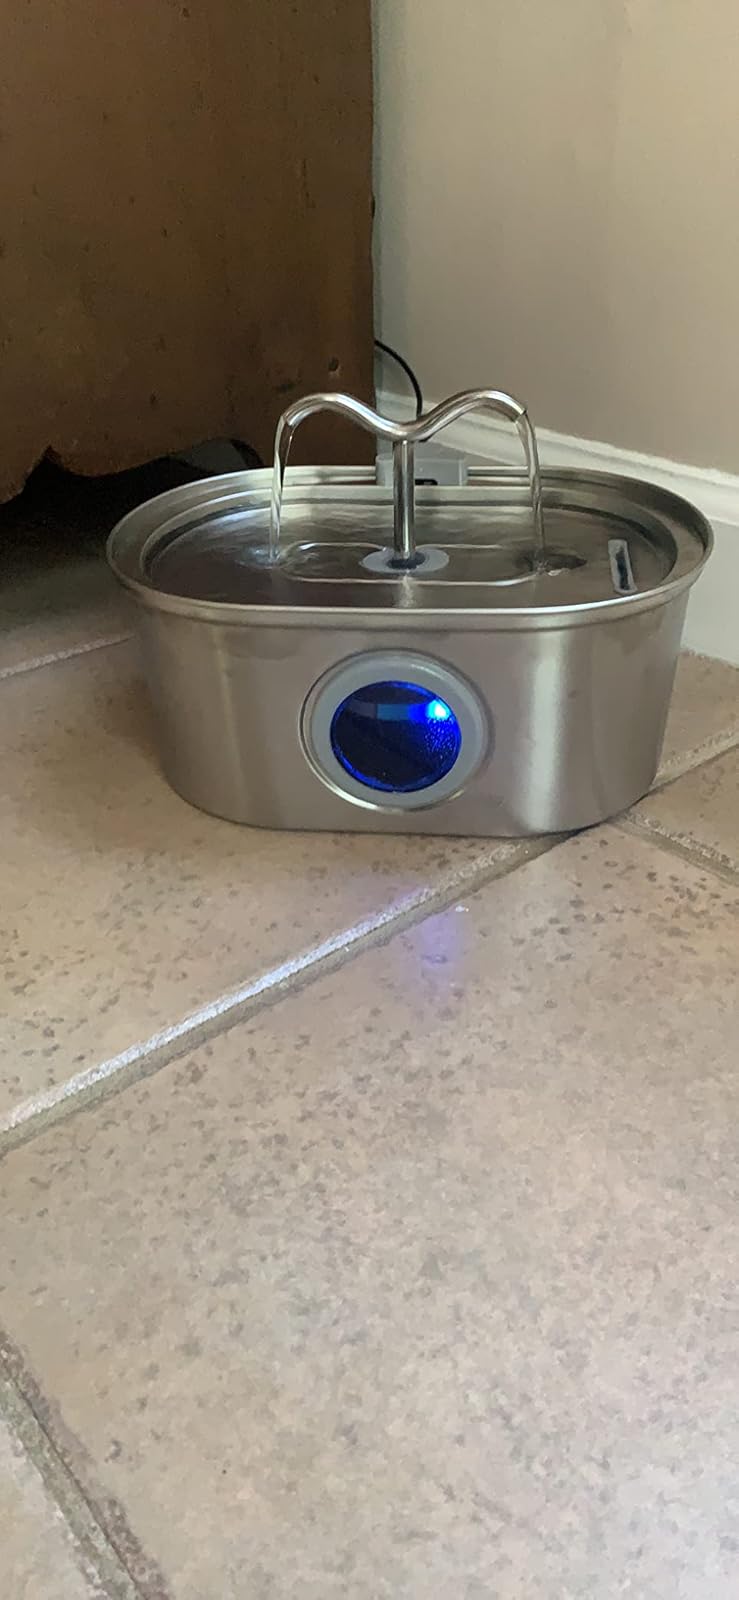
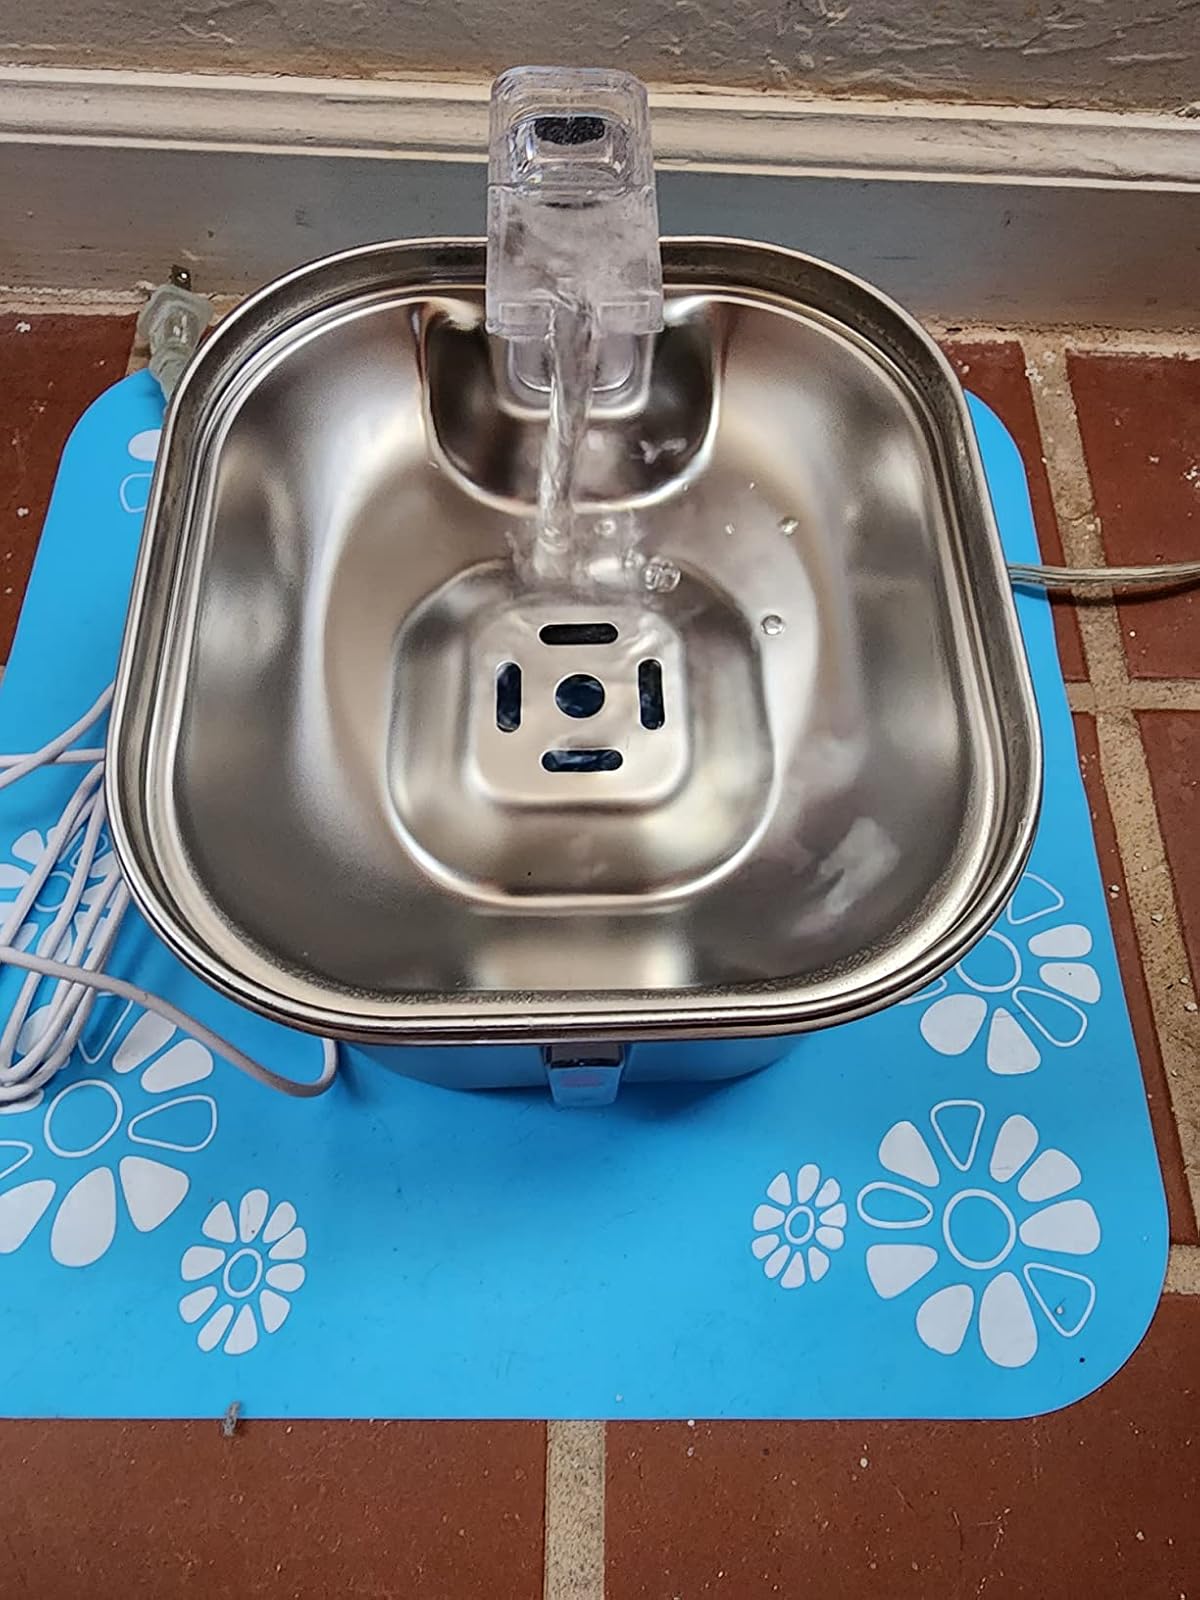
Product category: items_bowl
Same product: no